Barnekow family

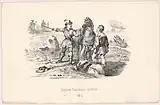
"Christian Barnekow's sacrifice", 1612.

The oldest branch of the Pommeranian Barnekow family moved to Denmark in the beginning of the 16th century when Hans Barnekow acquired the estate Birkholm (now Løvenborg). Hans became a naturalised citizen on 13 December 1547, at which time he was also ennobled. Christian Barnekow inherited the estate after the death of his elder brother Johan Barnekow in 1603. He had already acquired the nearby estate Tølløsegård in 1592.